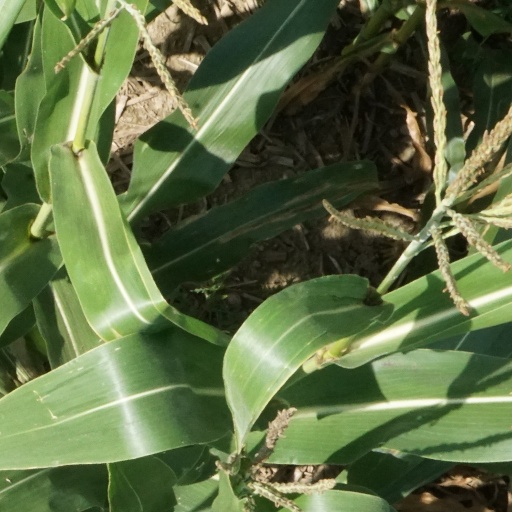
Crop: maize; corn